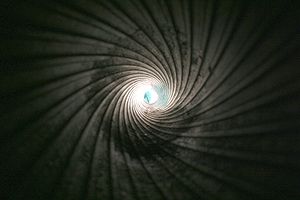
Løb (våben)
Riflet løb i en fransk kanon fra 1897.
Et løb er det metalrør på et skydevåben, hvorigennem en kontrolleret eksplosion eller hurtig gasekspansion affyrer et projektil med høj hastighed ud gennem våbnets munding.